Asunción

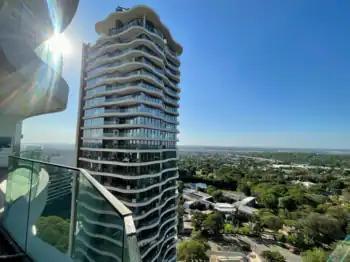
View of the city's greenery from Jade Park

Being at the Argentina–Paraguay border, Asunción is located between the parallels 25° 15' and 25° 20' of south latitude and between the meridians 57° 40' and 57° 30' of west longitude. The city sits on the left bank of the Paraguay River, almost at the confluence of this river with the River Pilcomayo. The Paraguay River and the Bay of Asunción in the northwest separate the city from the Occidental Region of Paraguay and Argentina in the south part of the city. The rest of the city is surrounded by the Central Department.